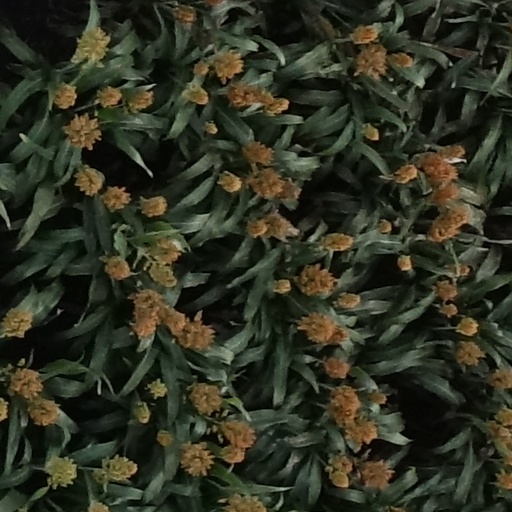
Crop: sorghum